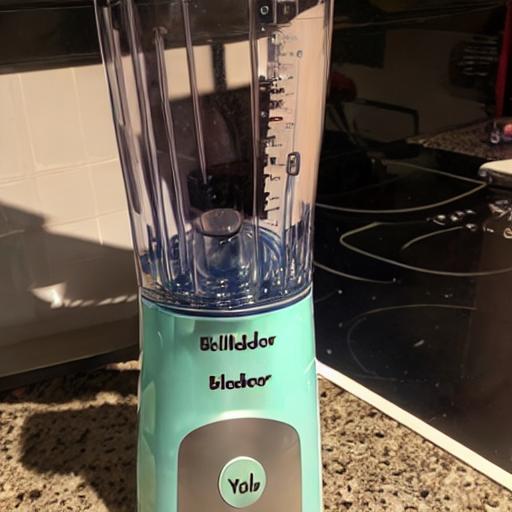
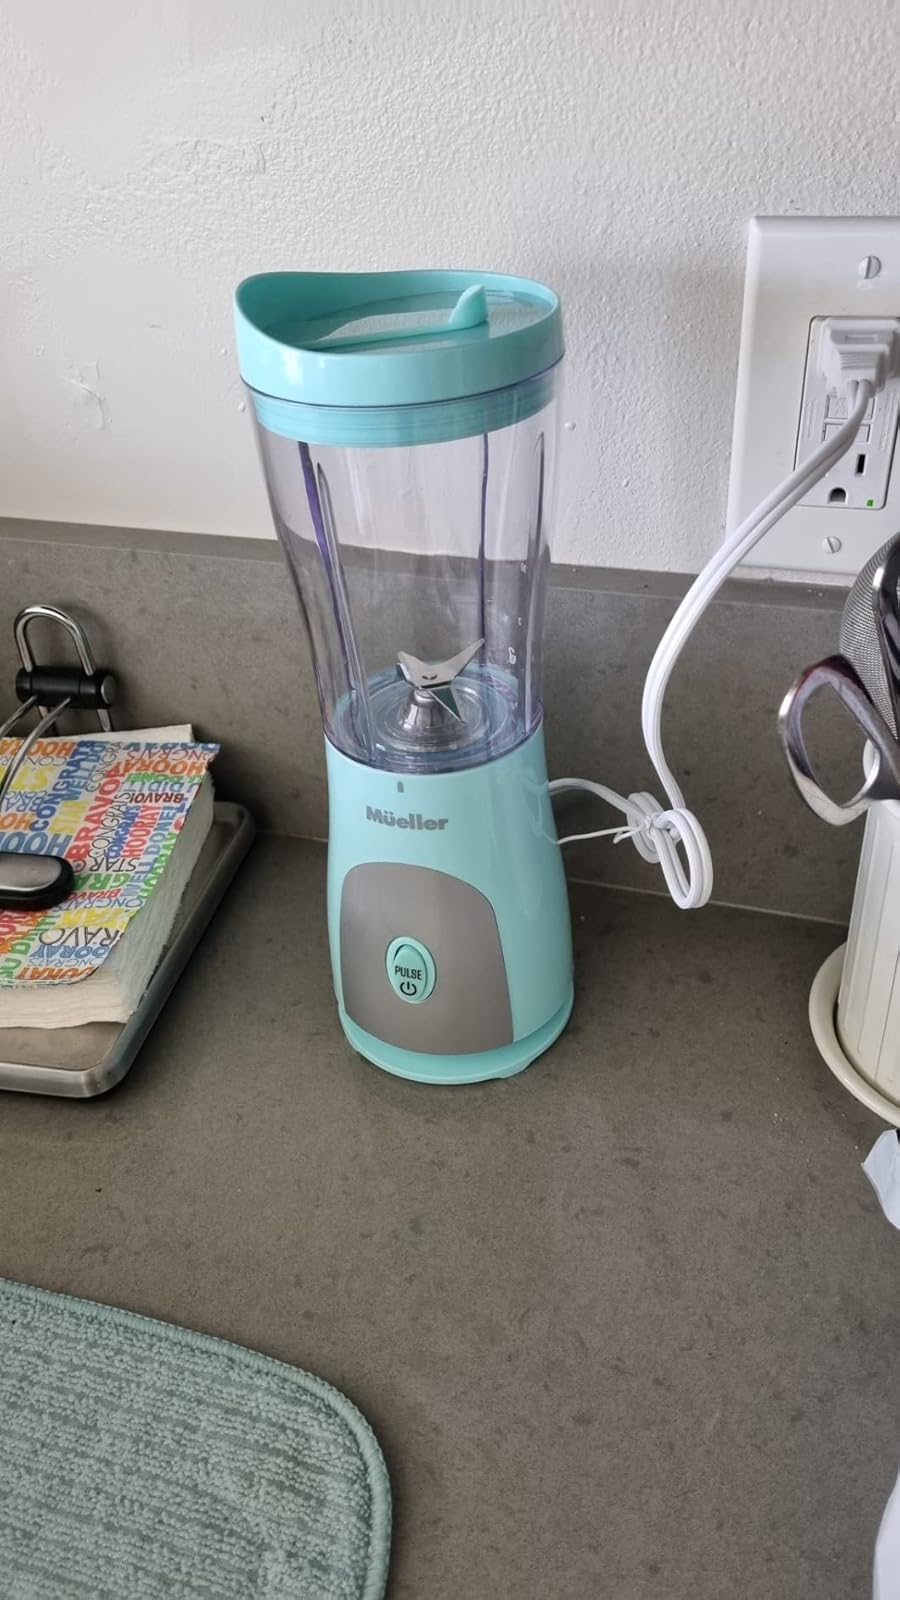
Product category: items_blender
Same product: no